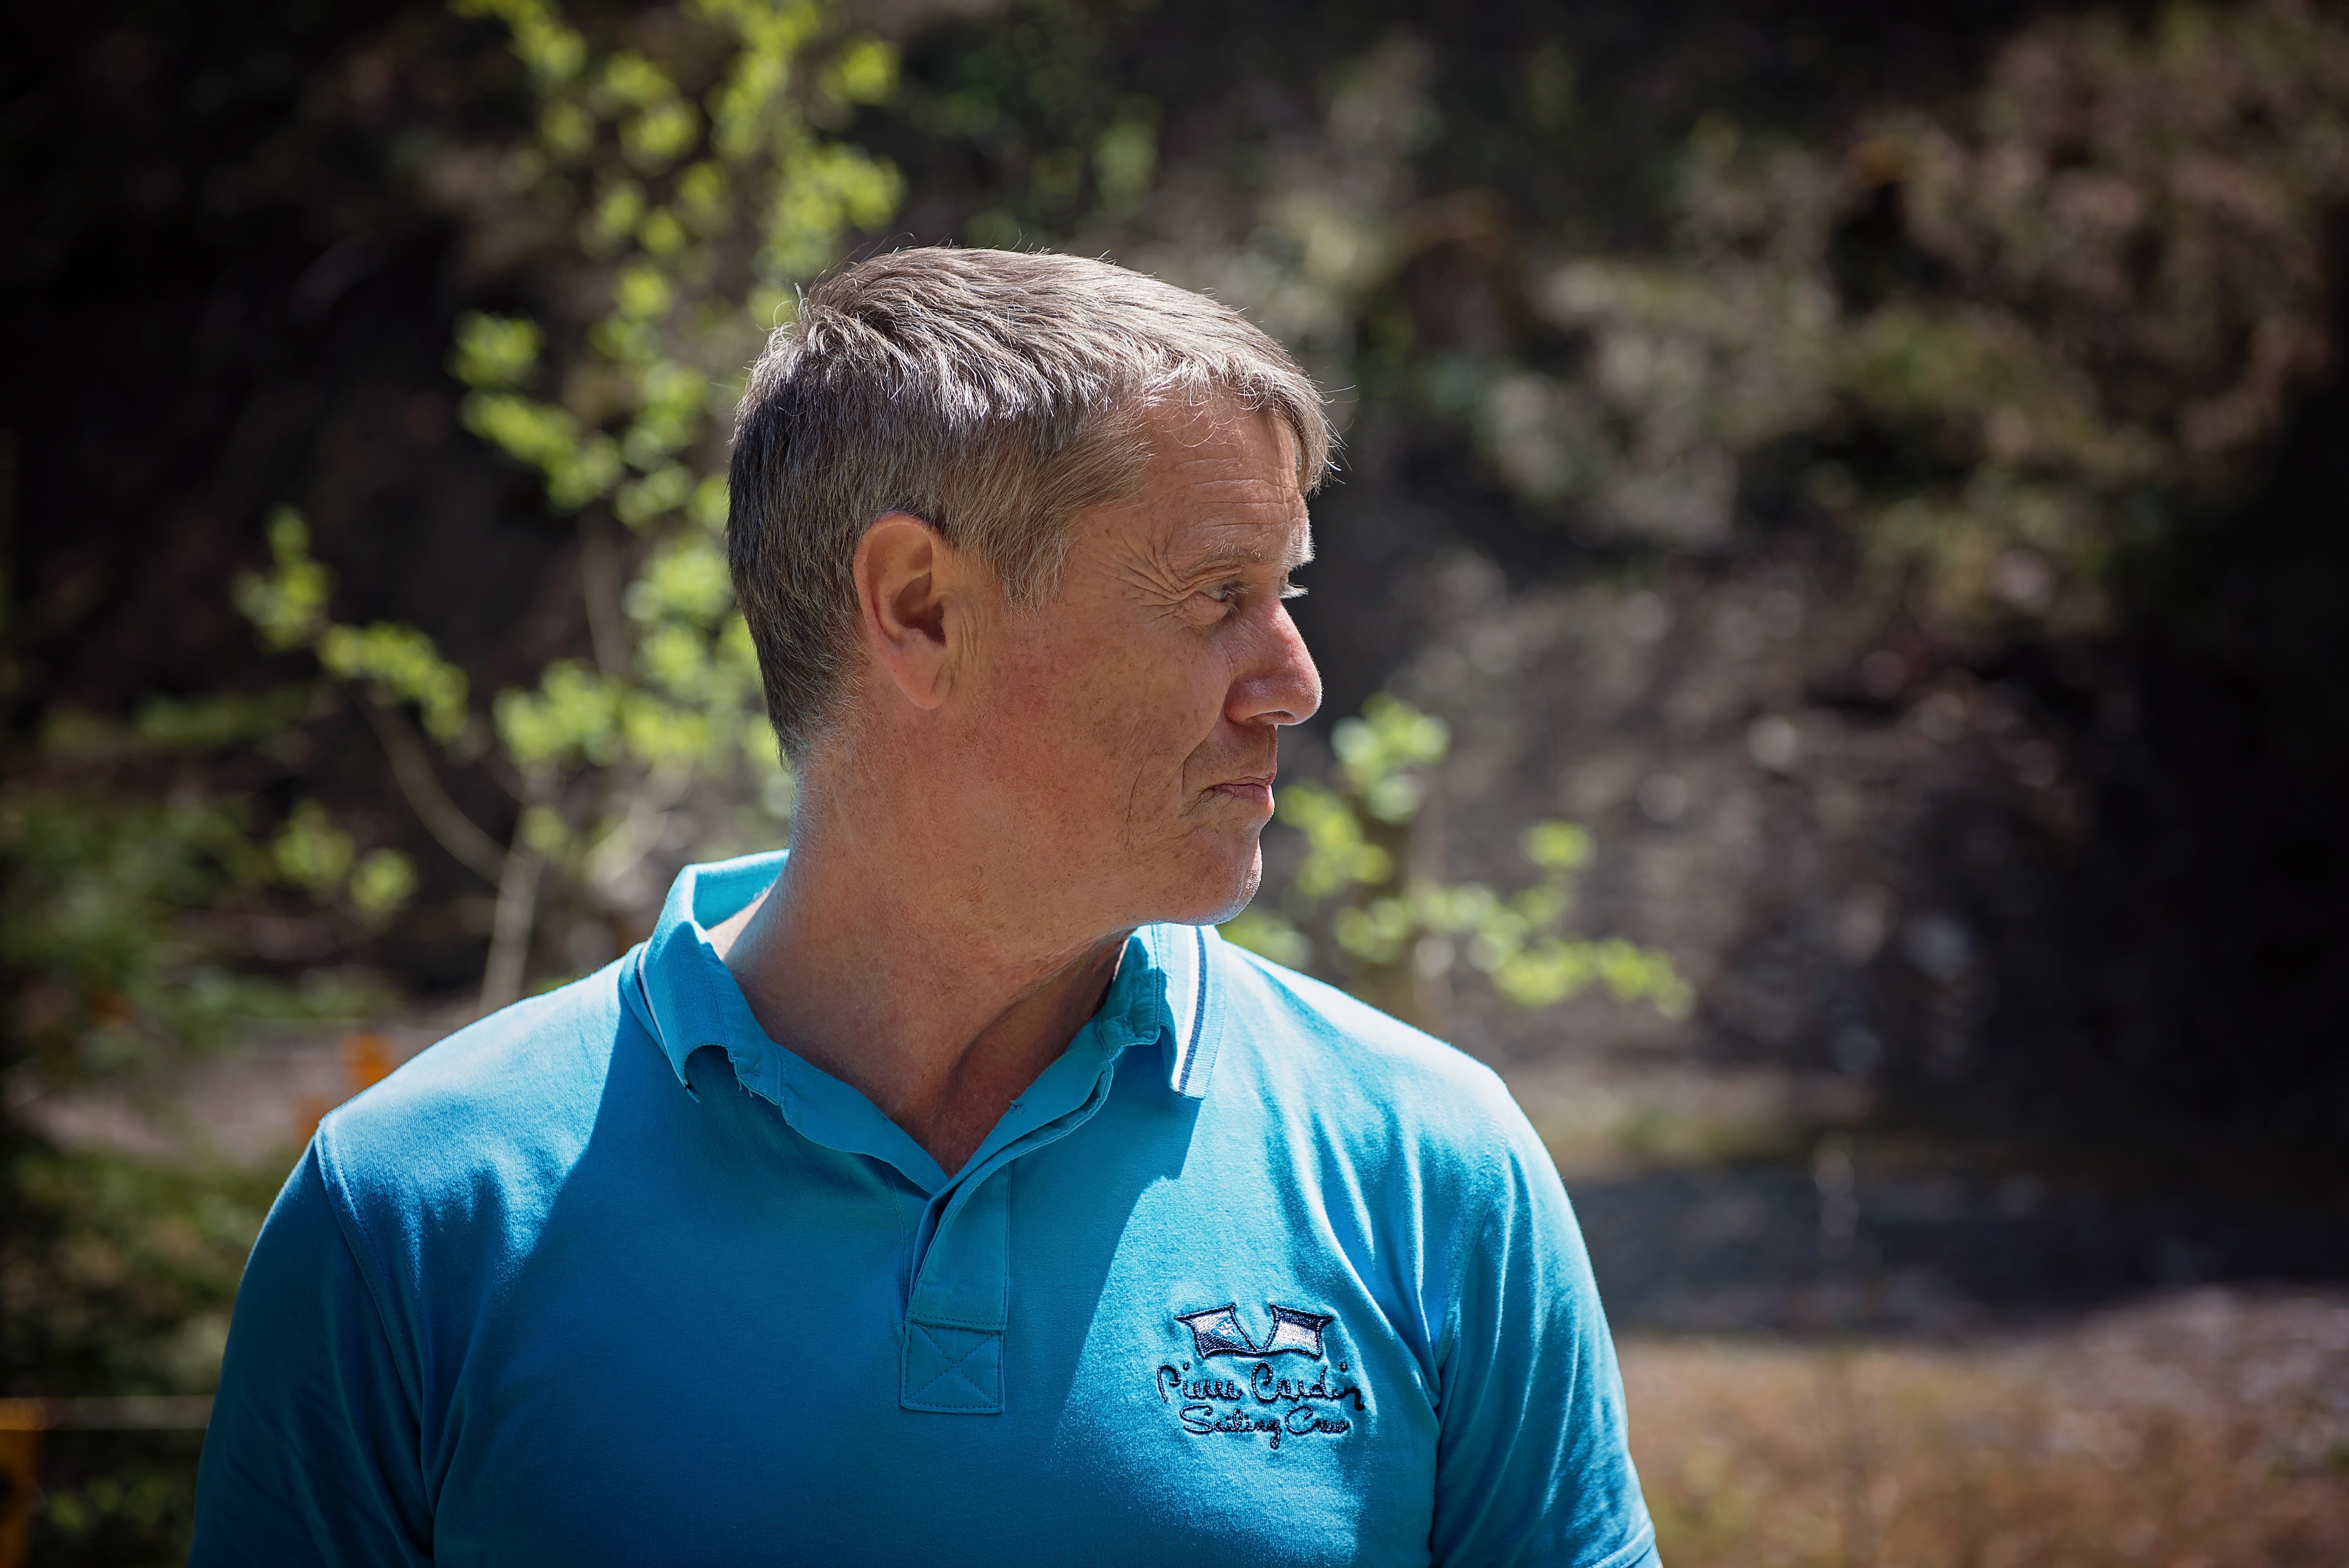
man, nature, person, people, male, portrait, spring, human, blue, season, face, out